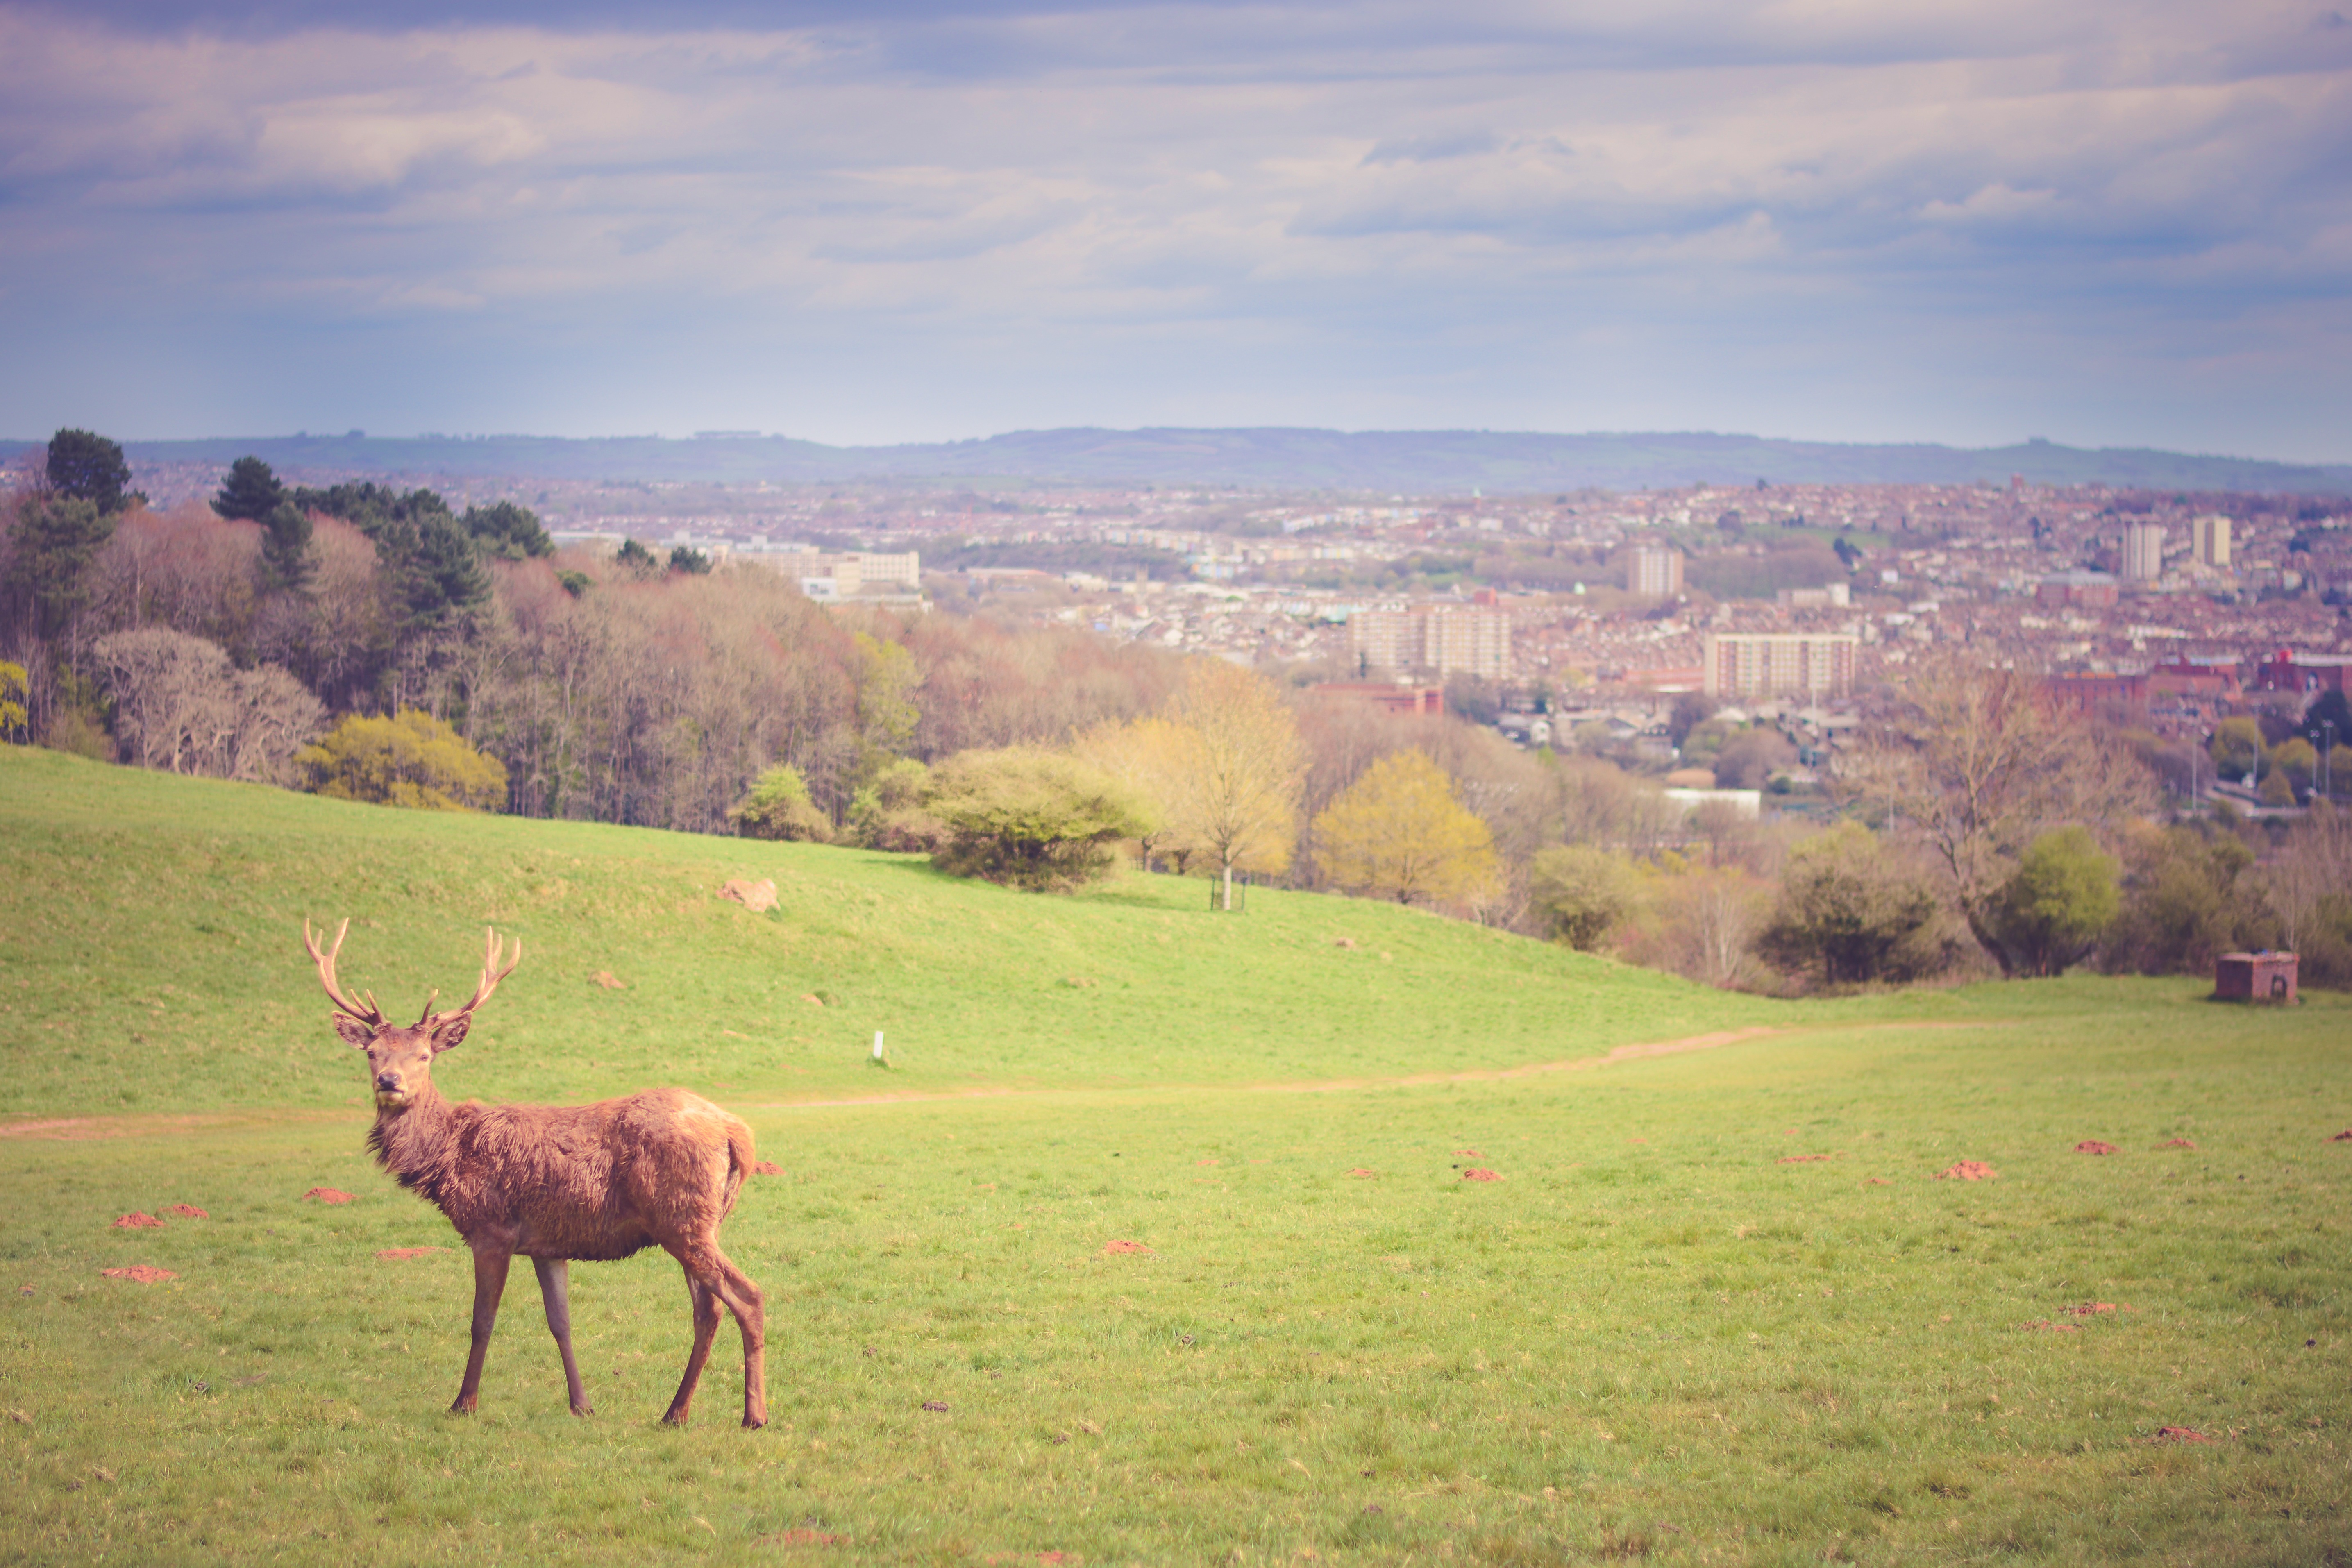
landscape, field, meadow, prairie, morning, hill, wildlife, deer, pasture, grazing, plain, grassland, plateau, steppe, rural area